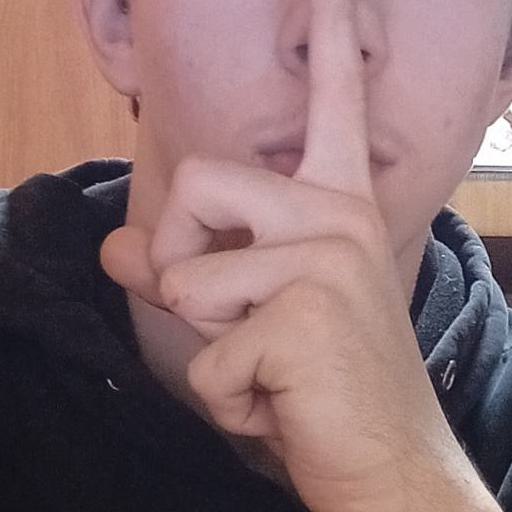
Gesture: mute